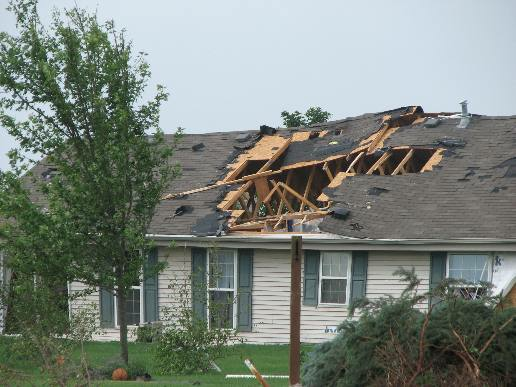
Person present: No